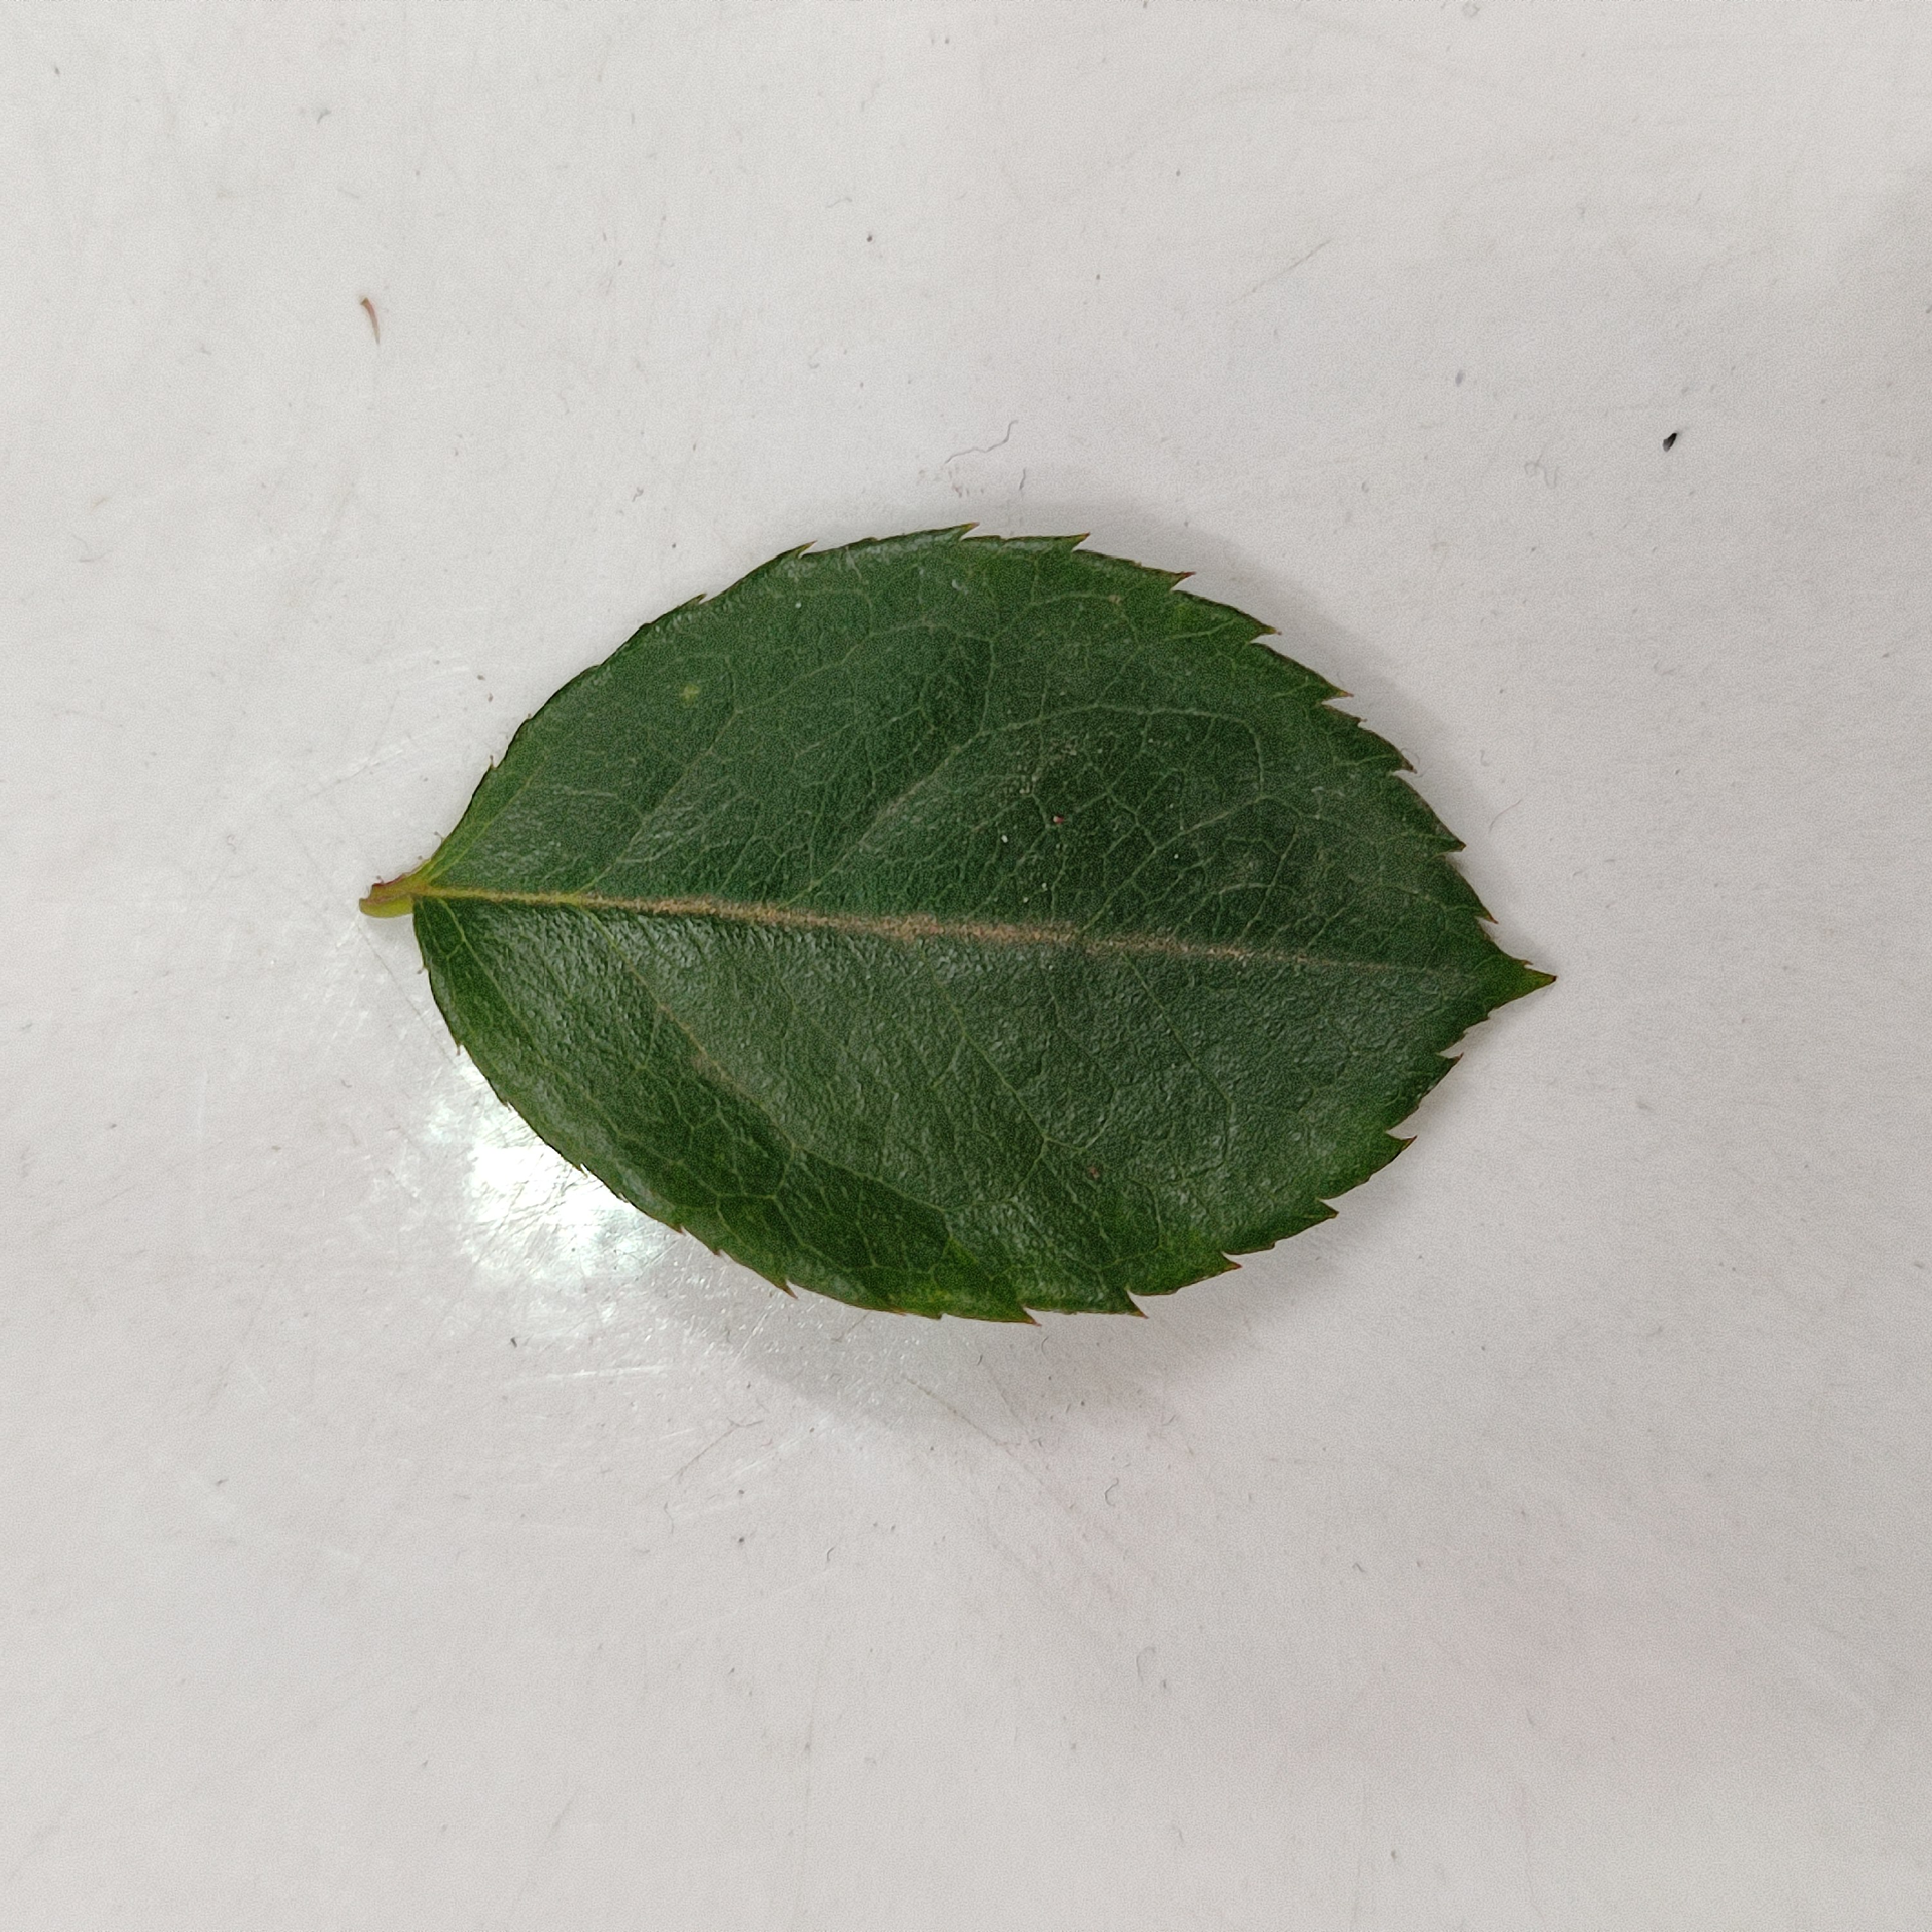
Label: Healthy Leaf